Prideaux Place

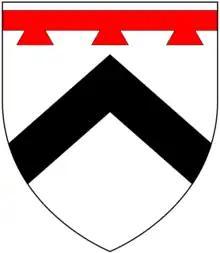
Arms of Prideaux

The Prideaux family is believed to be of Norman origin and to have first settled in England at some time after the Norman Conquest of 1066 at Prideaux Castle, near Fowey, in Cornwall. It abandoned that seat and moved to Devon, where it spread out in various branches.